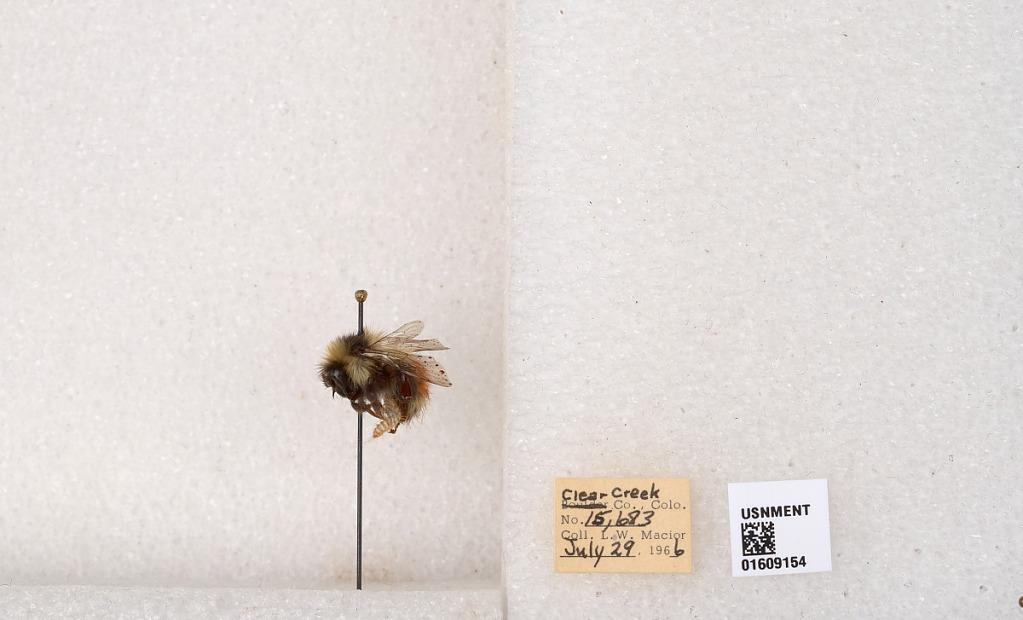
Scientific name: Bombus (Pyrobombus) sylvicola Kirby
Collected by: L. Macior
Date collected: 1966-7-29
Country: United States
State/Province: Colorado
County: Clear Creek
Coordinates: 39.6856, -105.645